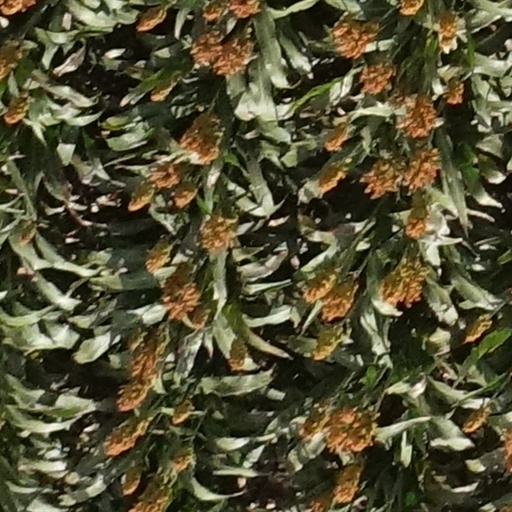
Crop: sorghum